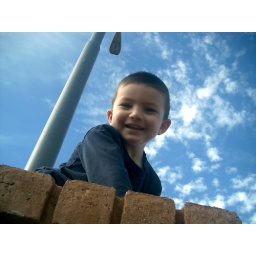
On a wall in front of my parents' house